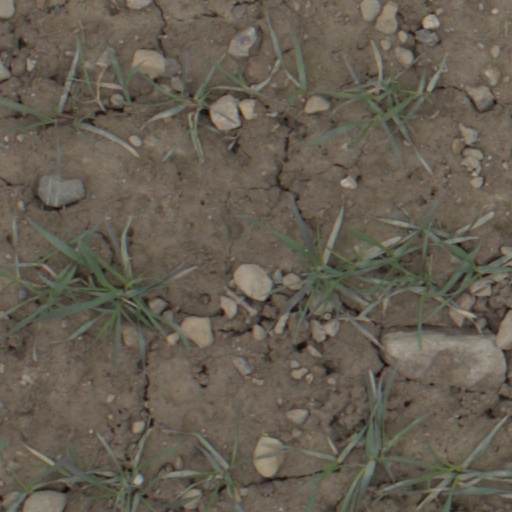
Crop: wheat